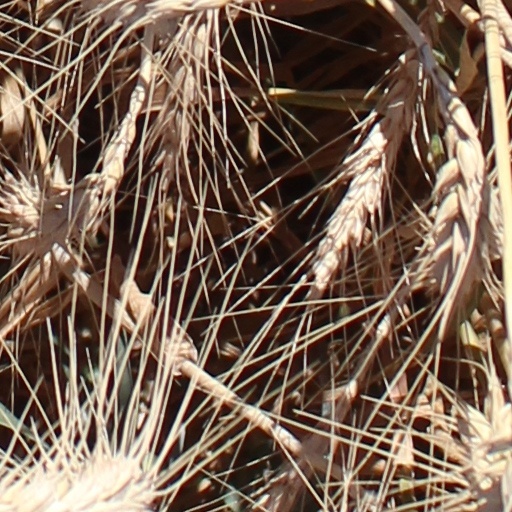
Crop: wheat